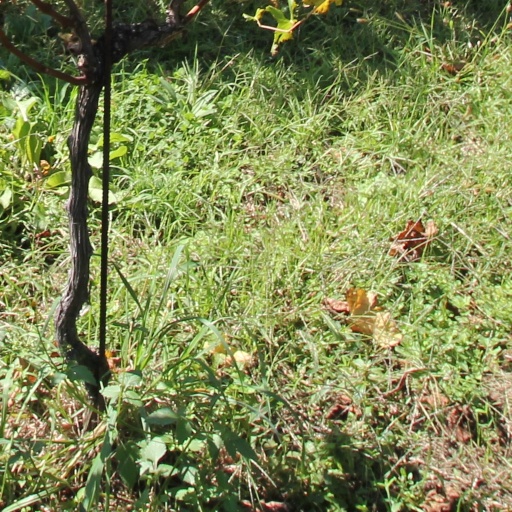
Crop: grape